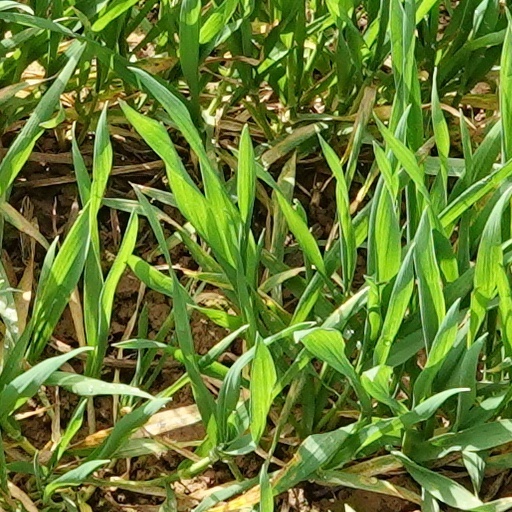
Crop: wheat